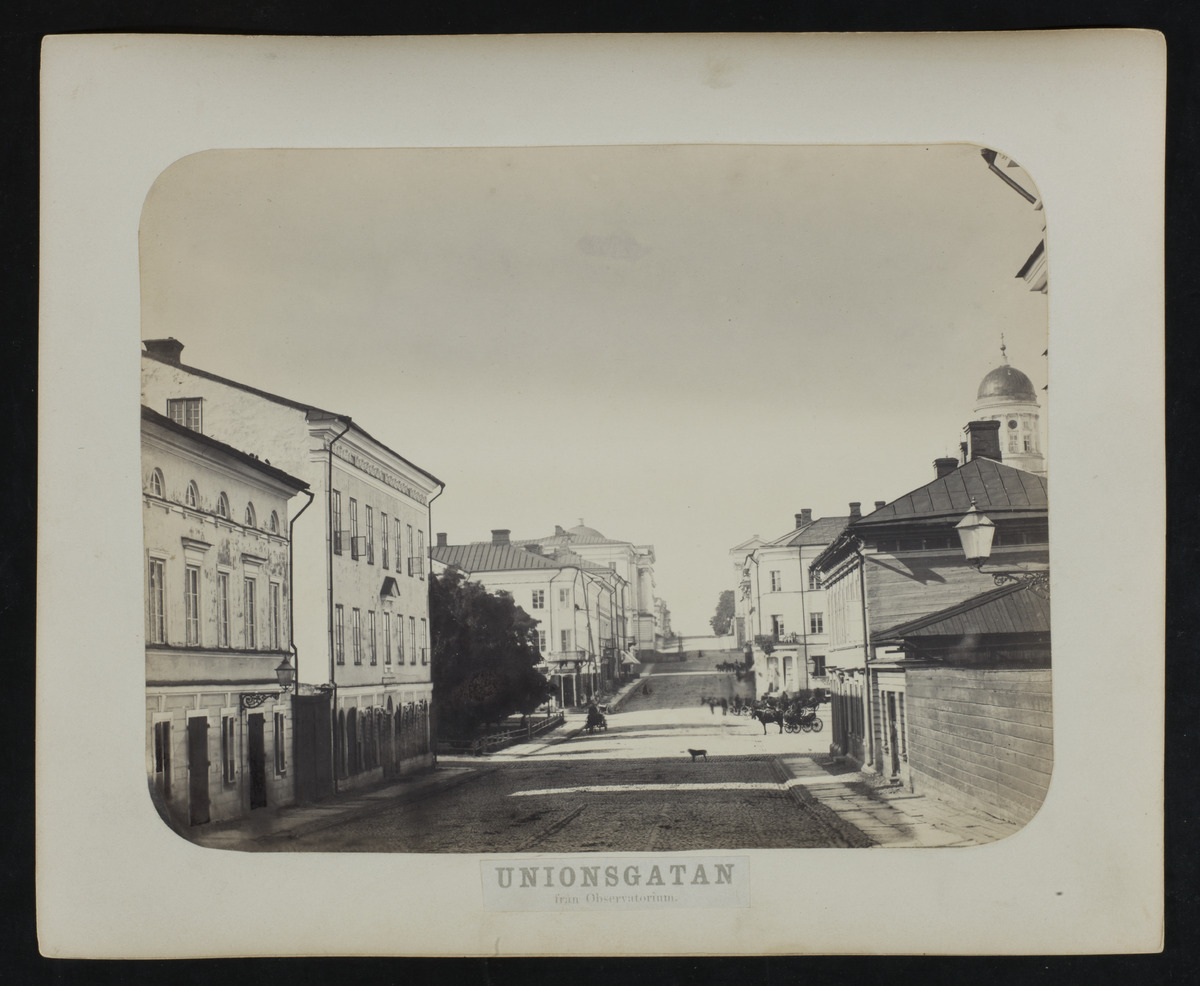
Unioninkatua, kadunvarren rakennuksia ja Kappeliesplanadin puistoa, oikeassa reunassa Nikolainkirkko (Tuomiokirkko), kuvan keskellä Aleksanterin yliopisto (Helsingin yliopisto)
sisällön kuvaus: Unioninkatua, kadunvarren rakennuksia ja Kappeliesplanadin puistoa, oikeassa reunassa Nikolainkirkko (Tuomiokirkko), kuvan keskellä Aleksanterin yliopisto (Helsingin yliopisto).

"Vyer af Helsingfors" -kansiosta, "Unionsgatan från Observatorium". mustavalkoinen
Kuvaaja: Hårdh, C.A., valokuvaaja
Ajankohta: kuvausaika 1870 n
Paikka: Suomi, Uusimaa, Helsinki, Kaartinkaupunki Helsinki, Unioninkatu
Aiheet: kadut, rakennukset, tillirakennukset, puurakennukset, yliopistot, kirkot, hevosajoneuvot, puistot, puut